Palacio de Justicia de Caracas

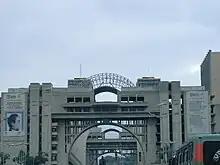
A close view of the Palacio de Justicia de Caracas

The principal aspect of the plans put forward by the architect Carlos Gómez de Llarena in 1983 was to provide an area for pedestrians above the Avenue Bolívar highway. By rebuilding the Centro Simón Bolívar and developing law courts and administrative buildings on either side of the highway, he was able not only to complete the complex by means of a bridge but could also add galleries, parks and recreational areas, opening up new possibilities for the city. The design of the Palacio itself consisted of two five-storey concrete buildings. A square metal frame covered by a vaulted area of also provided for a plaza. The two buildings are known as the Edificio Sur (South Building) or Cruz Verde and the Edificio Norte (North Building) or Camejo, separated by the Plaza de la Justicia.